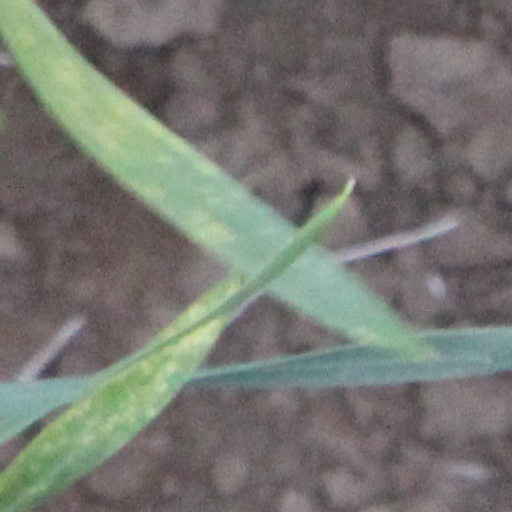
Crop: wheat